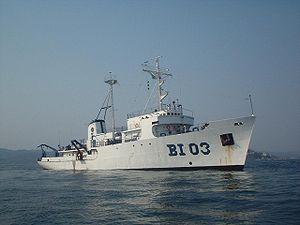
Buque de Investigación de la Armada de México Altair (BI-03)Español: ARM Altair (BI-03) de la Armada de México.
Le ARM Altair (BI-03) de classe Robert D. Conrad de l'US Navy est maintenant un navire océanographique de la Marine mexicaine depuis 1996.